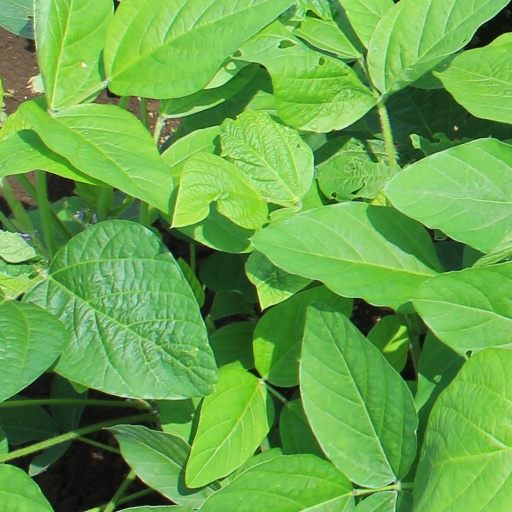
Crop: soybean